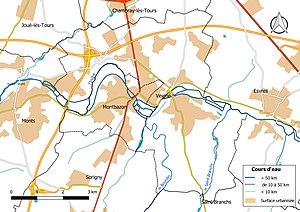
Carte du réseau hydrographique de la commune de fr:Veigné (France).
Veigné est une commune française située dans le département d'Indre-et-Loire en région Centre-Val de Loire.